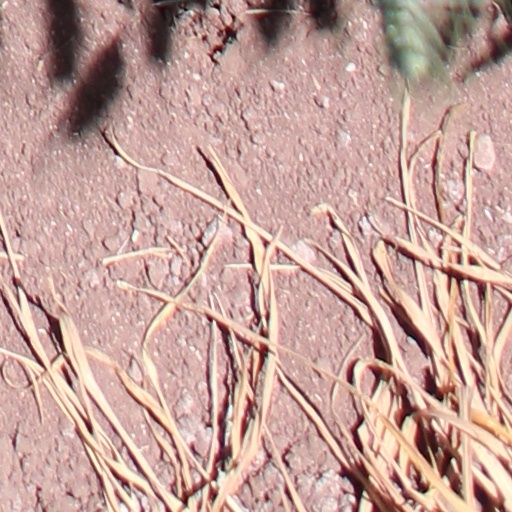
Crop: wheat